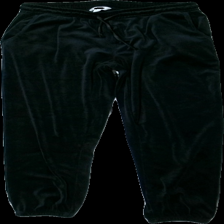
View: front
Type: Trousers
Category: Ladies
Brand: Not in the list
Brand text on label: isabella
Colors: Black
Material: 100% polyester
Cut: Regular
Size: XS
Season: All
Damage location: top right
Damage 2 location: middle right
Price range: 50-100
Recommended usage: Reuse
Description: svarta sammets byxor